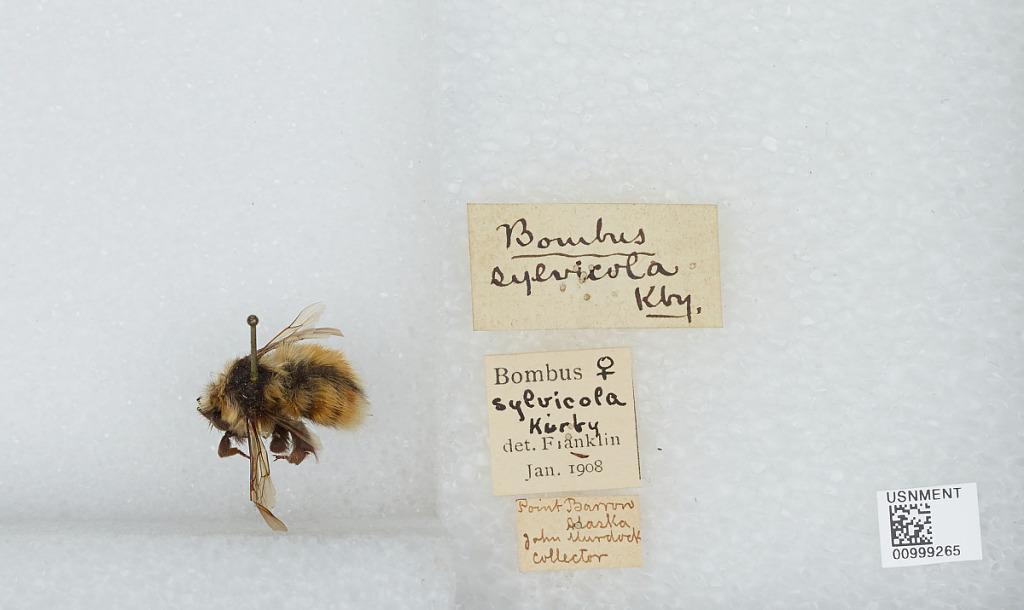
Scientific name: Bombus (Pyrobombus) sylvicola Kirby
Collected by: J. Murdock
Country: United States
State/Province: Alaska
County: North Slope
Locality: Point Barrow
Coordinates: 71.3889, -156.479
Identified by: Franklin